Biodiversity of New Zealand

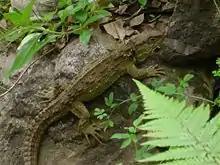
The tuatara is a unique component of New Zealand's biodiversity and the only surviving species in the order Sphenodontia.

No agamas or iguanas are recorded from New Zealand; lizards are represented by geckos and skinks, which arrived multiple times. The fossil record shows a highly diverse herpetofauna during the Miocene, with a mekosuchine crocodile and meiolaniid and pleurodire turtles being known from the St Bathans fauna. The tuatara, reaching 60 cm (23.6 inches), is New Zealand's largest living reptile, a last remnant from the once diverse clade that was Sphenodontia. Frogs, which because of their intolerance for saltwater are assumed to have descended from ancestors that broke off from Gondwana, are one of the few exceptions to the rule that amphibians are never found on oceanic islands (another being the frogs of Fiji). New Zealand's few wholly freshwater fishes are derived from diadromous species.